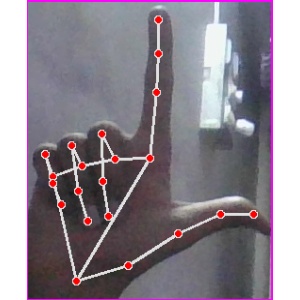
अक्षर: ल